Manuel Fernández Silvestre

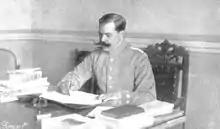
Silvestre as a colonel in his office in 1913

After stopping in Ceuta, Silvestre travelled to Meilila in 1920 to take up the position as Commandant-General of the city. From Meilila, in January 1921, he led the Riff invasion to destroy the local resistance, now led by Abd el-Krim. Berenguer commanded from his headquarters at Tétouan, south of Ceuta, and Silvestre was based at Meilila, 130 miles away, which adversely affected the quality of communication between them. In March 1921, Silvestre met Berenguer aboard the cruiser "Princesa de Asturias" to plan the operations in spring. Silvestre disregarded the Moroccans as a serious enemy, said he had all the troops and equipment that he needed, and stated that: "The only way to succeed in Morocco is to cut off the heads of all the Moors". French Marshal Hubert Lyautey, who commanded the forces in French Morocco, complained that the Spanish lacked cultural sensitivity and often gratuitously offended the Islamic traditions of the Moroccans by openly engaging the services of the ubiquitous prostitutes, who followed the Spanish Army everywhere in Morocco; by engaging in harassment of Muslims on the streets; by dishonest and bigoted treatment of Moroccan tribal chiefs; and by all too often simply assuming that an "iron fist" approach was the best way to deal with the Moroccans. Lyautey criticized the Spanish Army in Morocco in general, but Silvestre exemplified it perfectly, with his arrogance that led him to dismiss the Moroccans as hopelessly inferior and his firm belief in the "iron fist".